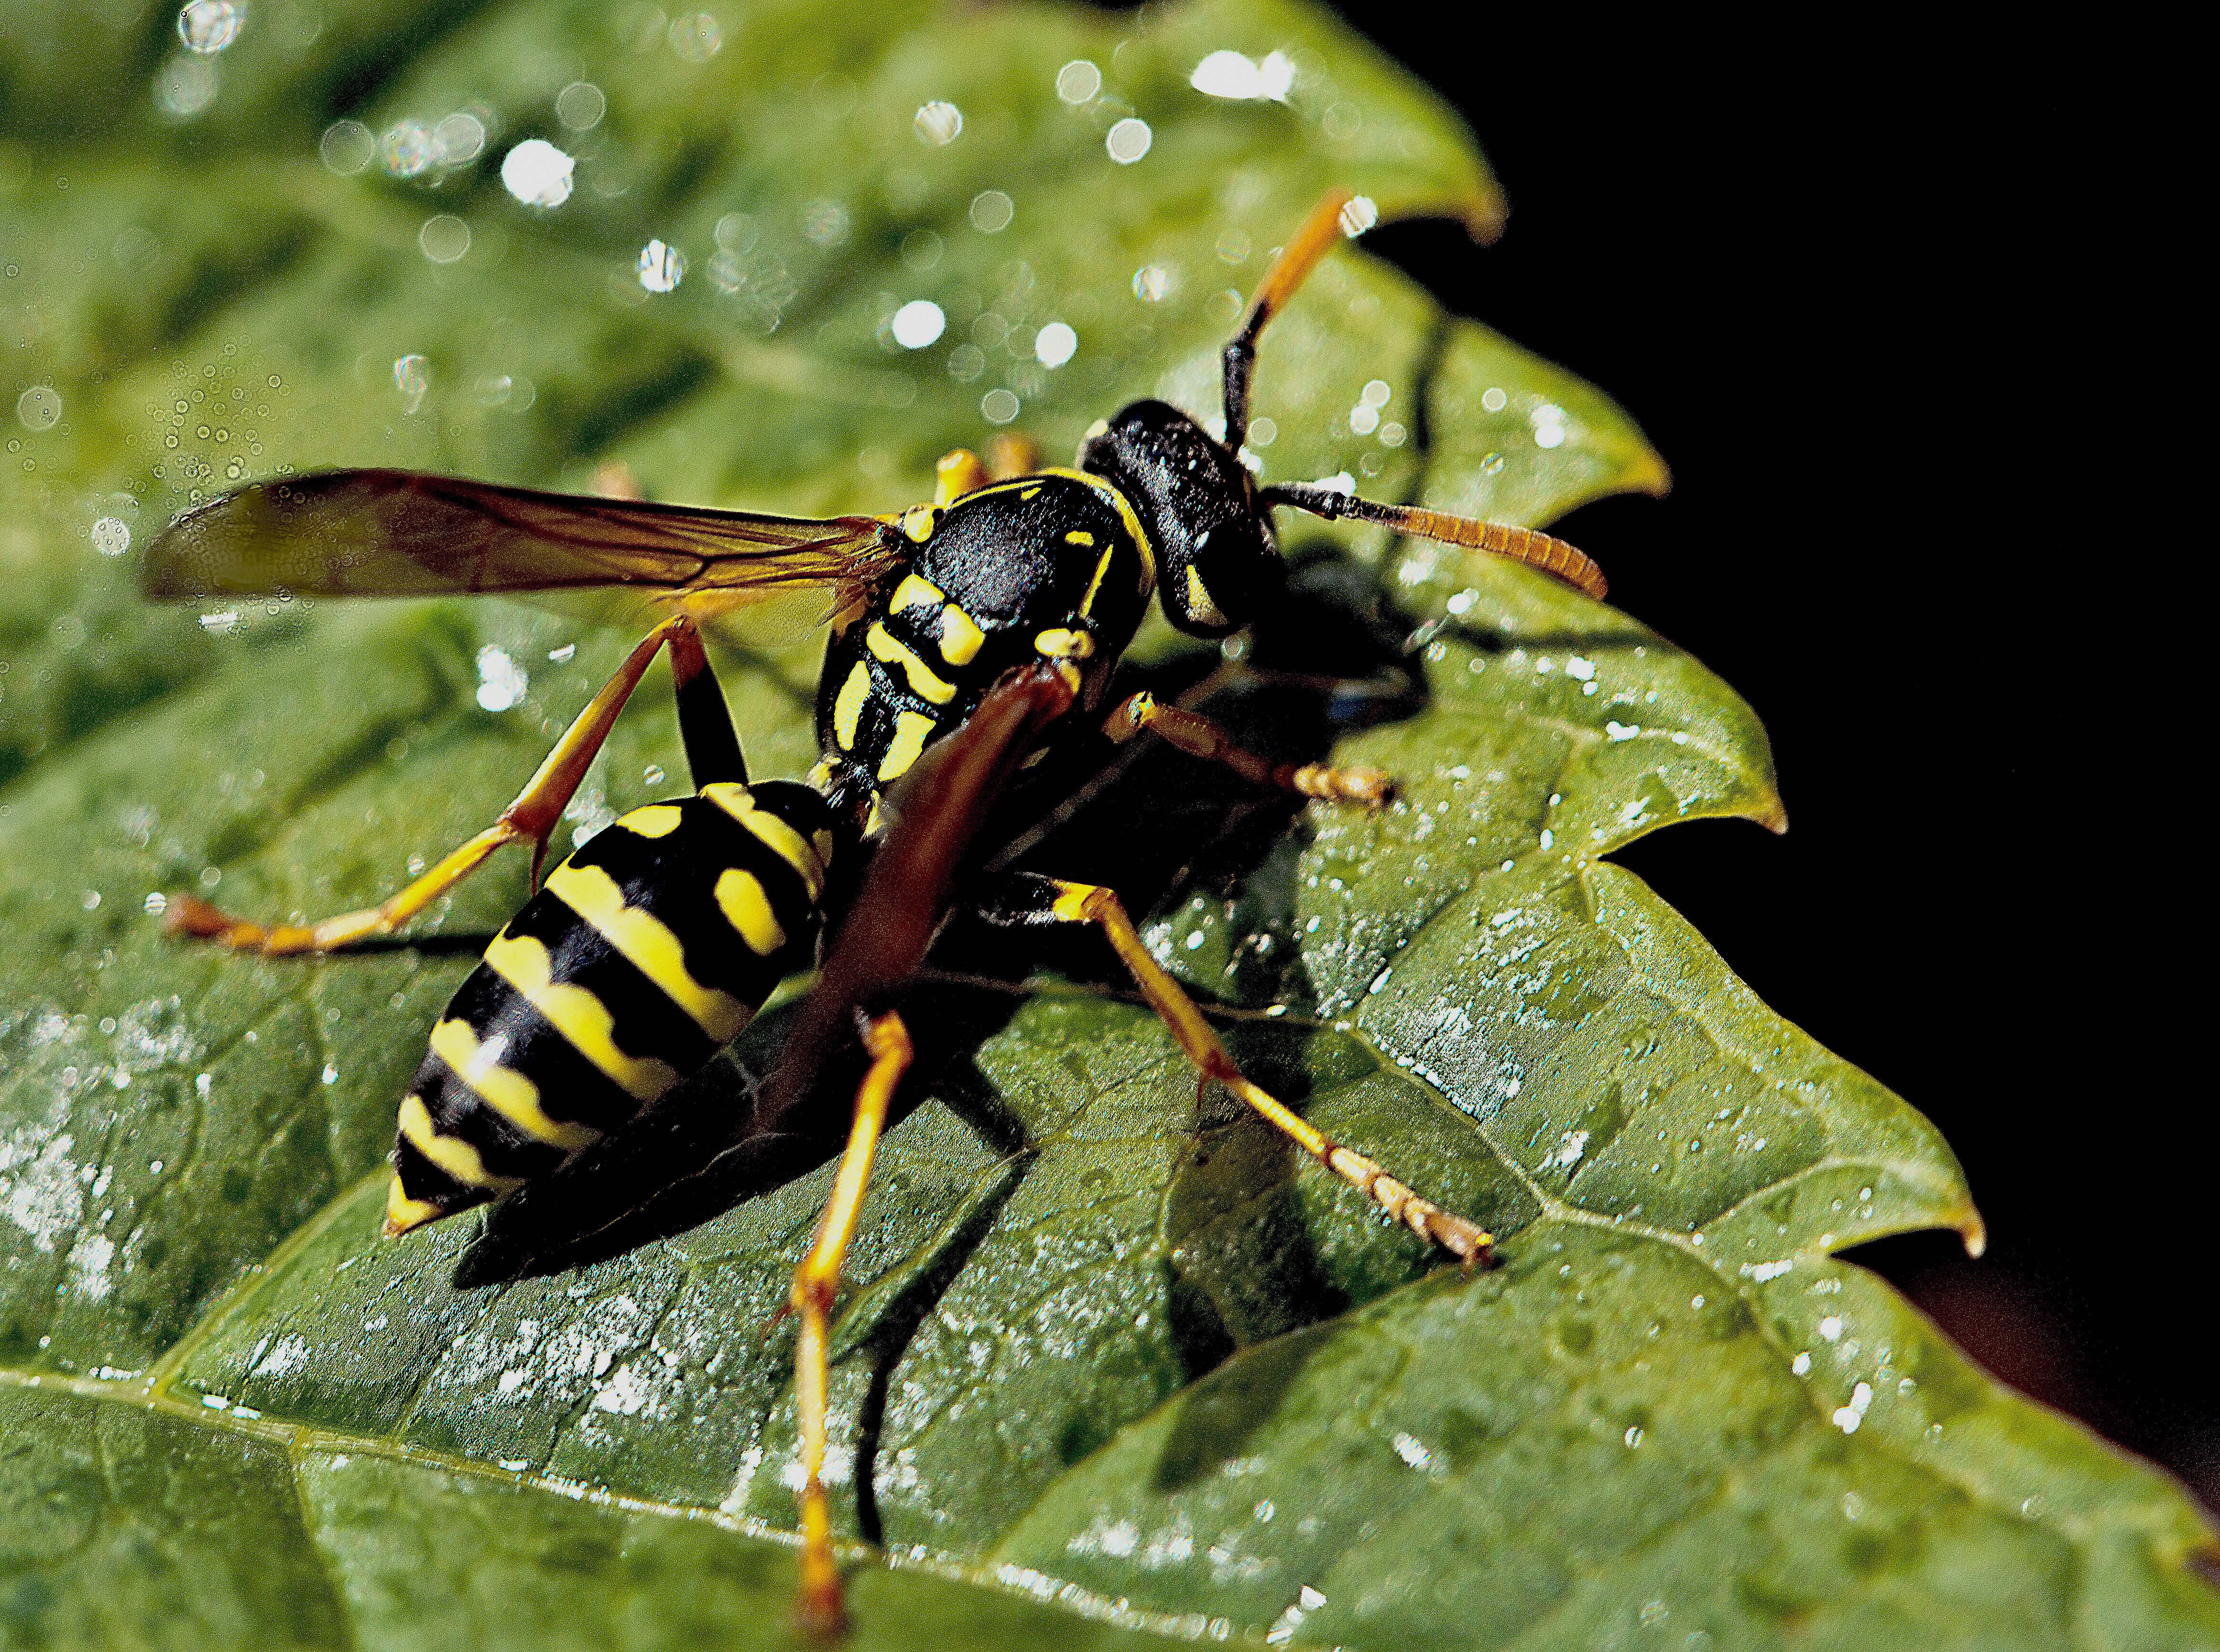
nature, photography, leaf, flower, fly, summer, green, insect, macro, garden, closeup, heat, fauna, invertebrate, close up, sunny, eating, drinking, hornet, wasp, pest, search, macro photography, the collection of, arthropod, leaf beetle, leaf veins, osa, work insect, membrane winged insect